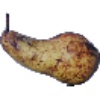
Label: Pear Abate 1